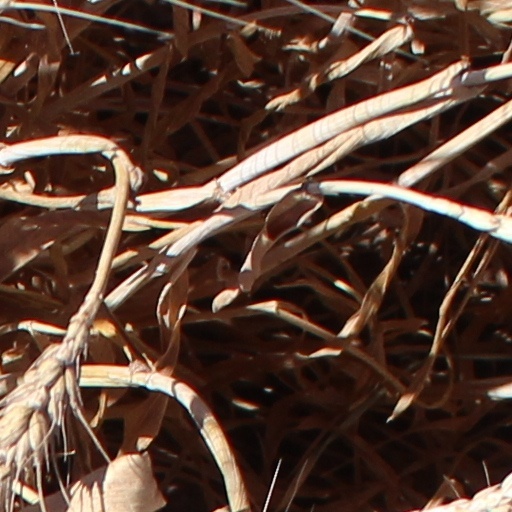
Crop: wheat